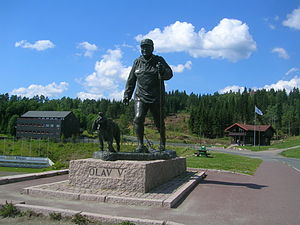
Olav 5. af Norge / Biografi / Konge af Norge
Olav V var også kendt som Skikongen. En berømt statue af Olav på ski er opstillet ved Holmenkollen. Statuen er lavet af skulptøren Annasif Døhlen.
Olav 5. var konge af Norge fra 1957 til 1991.